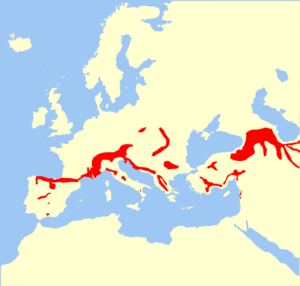
Cette liste commentée recense la mammalofaune en France métropolitaine. Elle répertorie les espèces de mammifères français actuels et celles qui ont été récemment classifiées comme éteintes. Comme ici n'est référencé que la France métropolitaine, cette liste ne comptabilise pas les animaux présents dans les territoires de la France d'outre-mer, qui sont des régions disséminées un peu partout dans le monde.
Cette liste commentée recense la mammalofaune au Monténégro. Elle répertorie les espèces de mammifères monténégrins actuels et celles qui ont été récemment classifiées comme éteintes. Cette liste comporte 110 espèces réparties en neuf ordres et 28 familles, dont deux sont « en danger critique d'extinction », une est « en danger », cinq sont « vulnérables », huit sont « quasi menacées » et trois ont des « données insuffisantes » pour être classées.
Cette liste commentée recense la mammalofaune en Italie. Elle répertorie les espèces de mammifères italiens actuels et celles qui ont été récemment classifiées comme éteintes. Cette liste comporte 159 espèces réparties en dix ordres et 36 familles, dont une est « éteinte », trois sont « en danger critique d'extinction », quatre sont « en danger », huit sont « vulnérables », douze sont « quasi menacées » et dix ont des « données insuffisantes » pour être classées.
Cette liste commentée recense la mammalofaune en Europe. Elle répertorie les espèces de mammifères européens actuels et celles qui ont été récemment classifiées comme éteintes. Comme ici n'est référencé que l'Europe dans ses limites géographiques les plus communément admises, cette liste ne comptabilise pas les animaux présents dans les îles Canaries, Madère, le Groenland, la Sibérie, la partie asiatique de la Transcaucasie, l'Anatolie et Chypre.